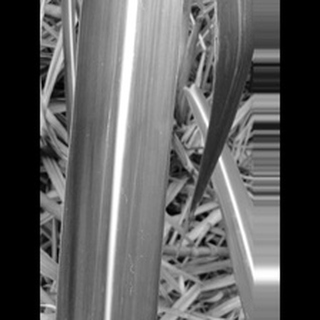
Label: healthy_sugarcane